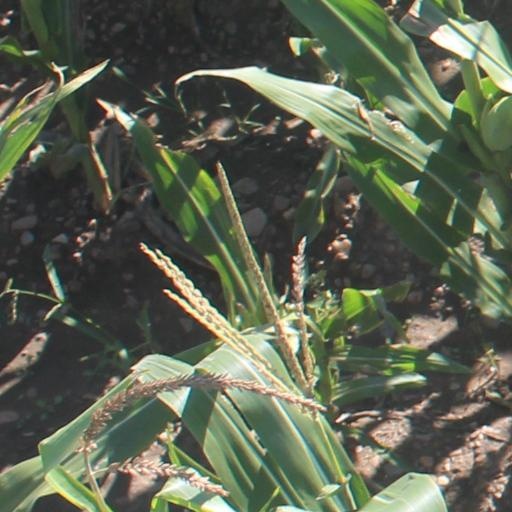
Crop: maize; corn